Sky position (RA, Dec in degrees): 176.392, 20.38
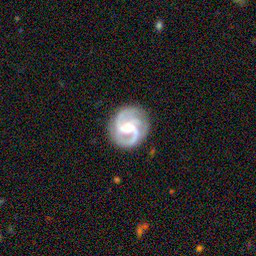
Galaxy morphology: Unbarred Loose Spiral Galaxies